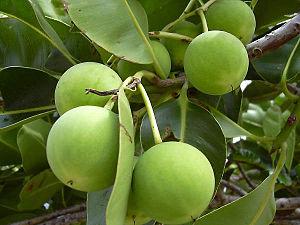
Le takamaka est un arbre tropical sempervirent que l'on trouve sur de nombreux rivages de l'océan Indien et de l'océan Pacifique. Écologiquement lié à la mer, il aime les terrains salés, sablonneux, meubles et frais, sa dissémination se faisant grâce à ses fruits flottants.